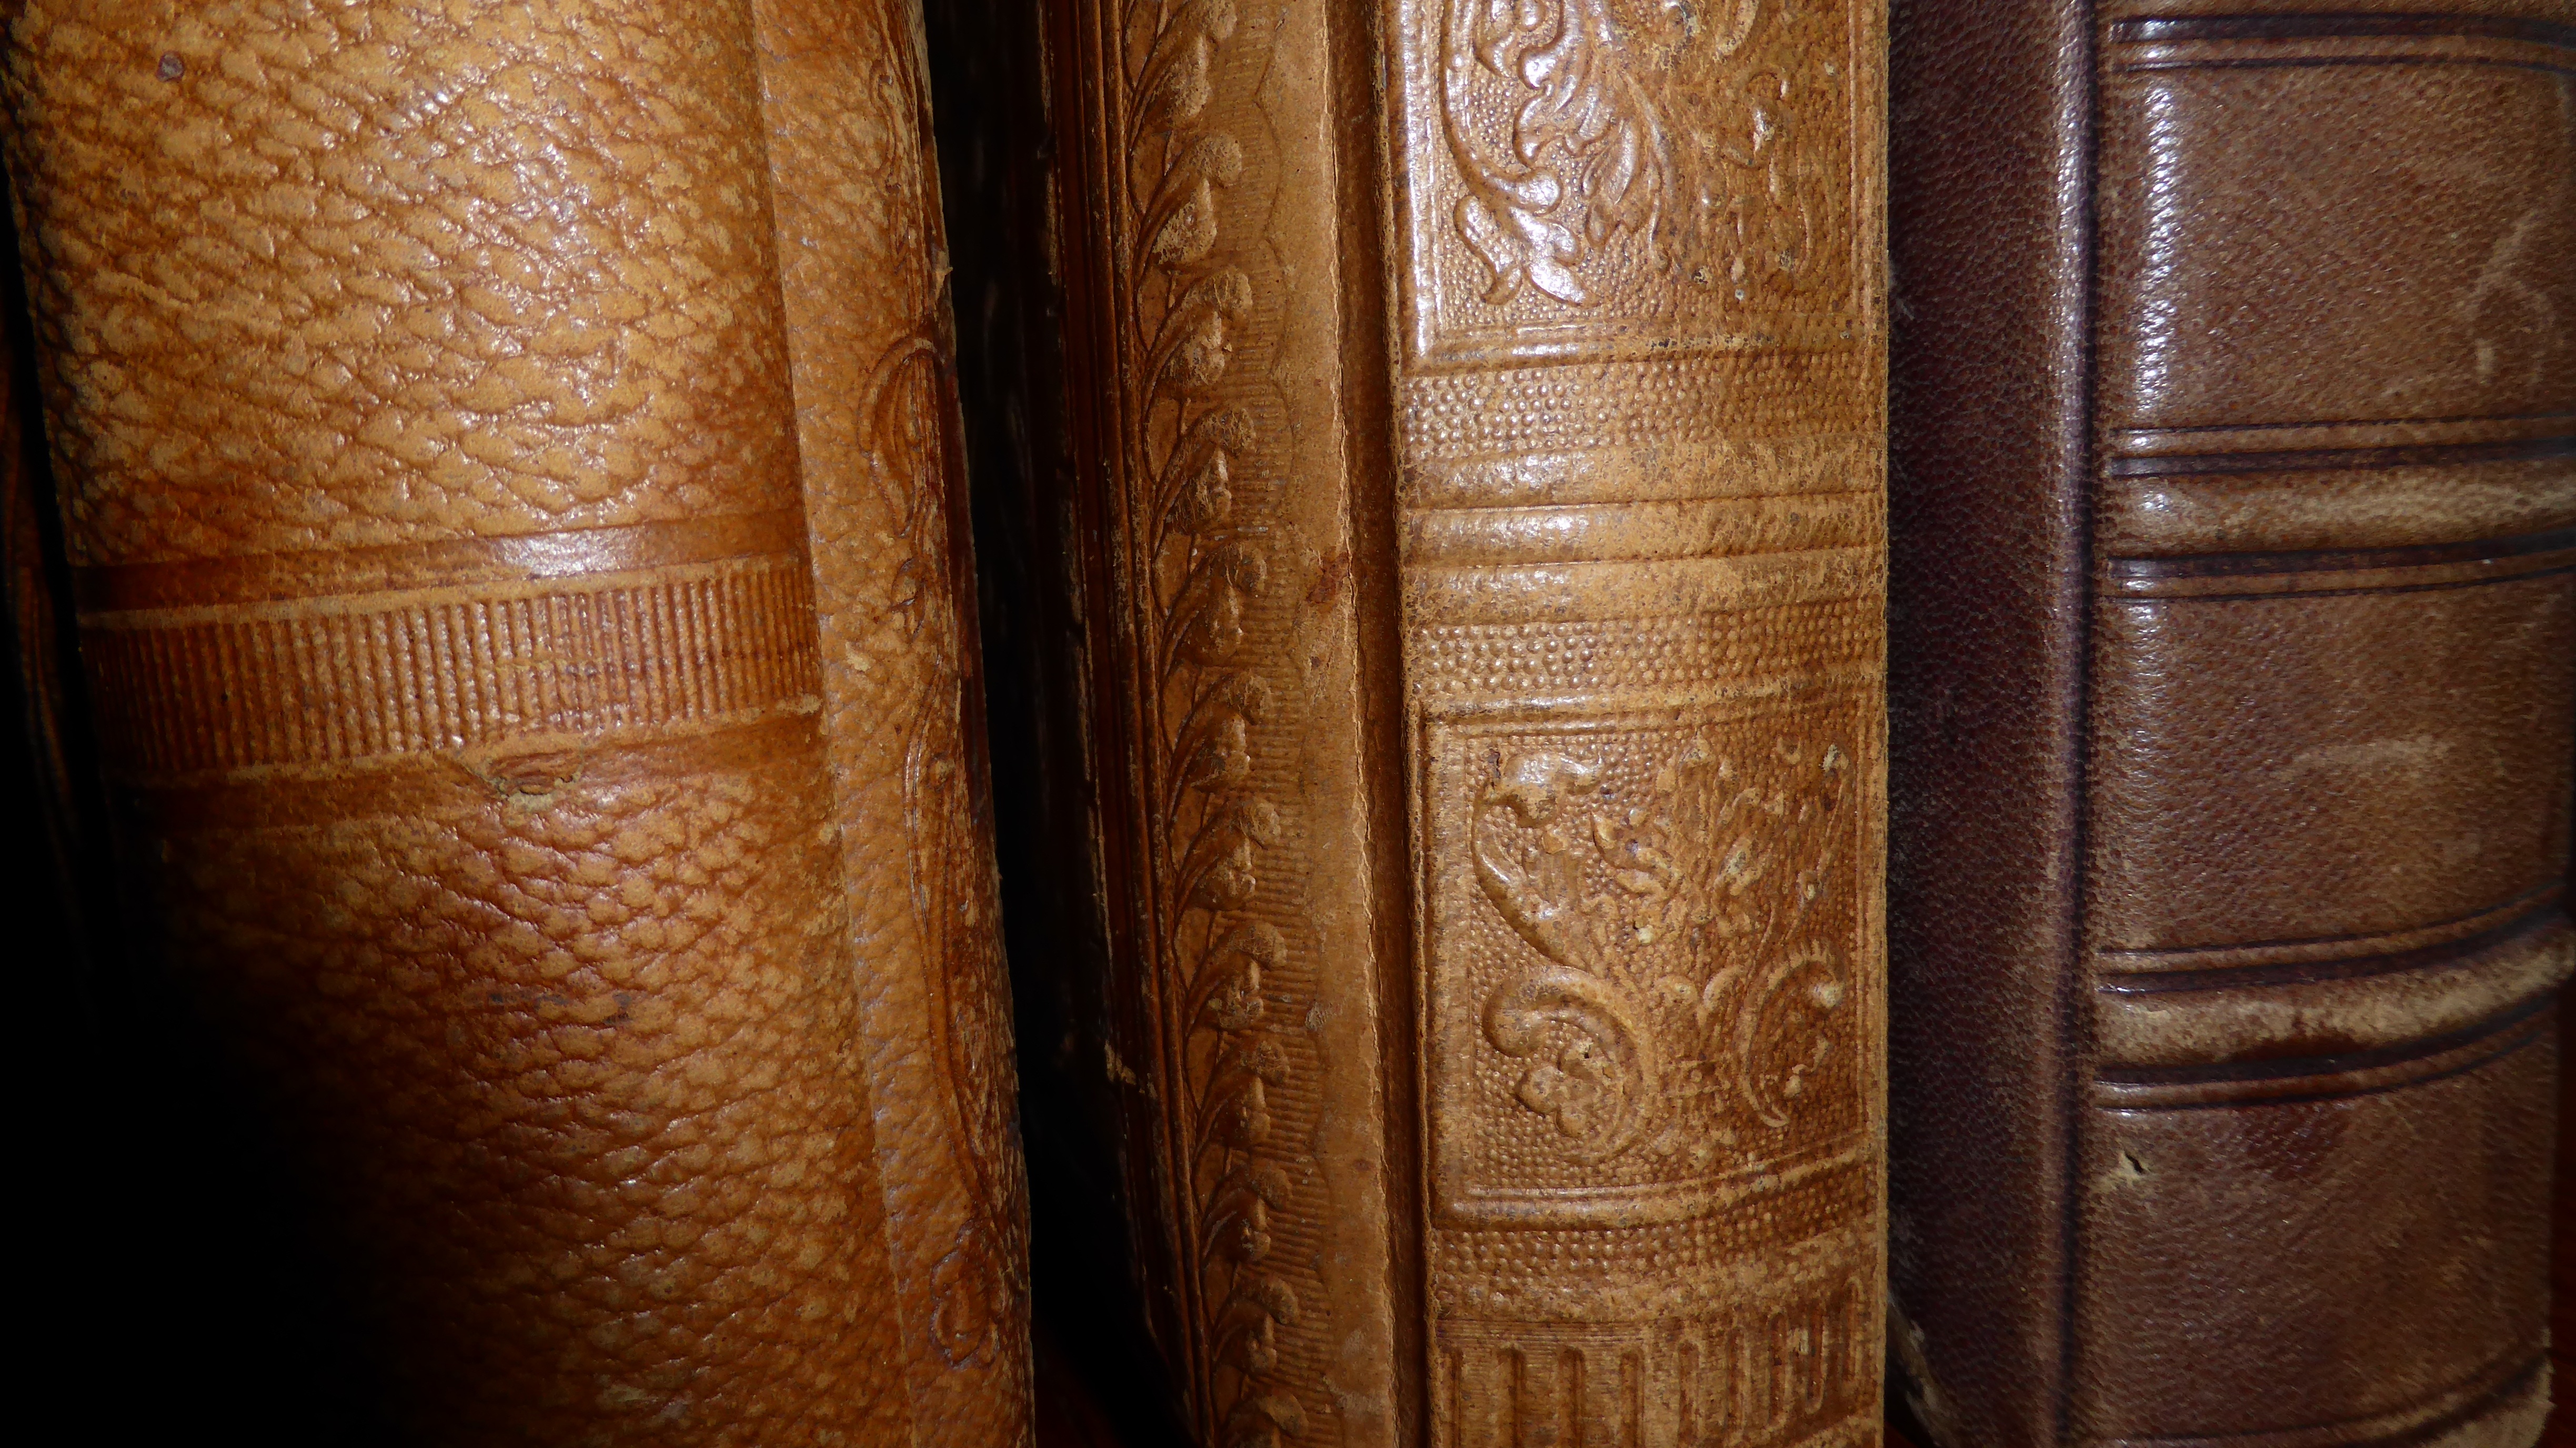
structure, wood, leather, old, brown, furniture, old book, spine, close up, books, carving, antiquarian, antiquariat, leather covers, man made object